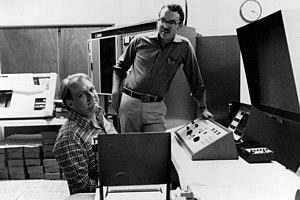
James Walter Christy est un astronome américain.
Robert Sutton Harrington est un astronome américain qui a travaillé à l'observatoire naval des États-Unis. Harrington est né près de Newport News, en Virginie. Son père était archéologue. Robert Harrington s'est marié avec Betty-Jean Maycock en 1976, ils ont été les parents de deux filles, Amy et Ann.